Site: brandenburg
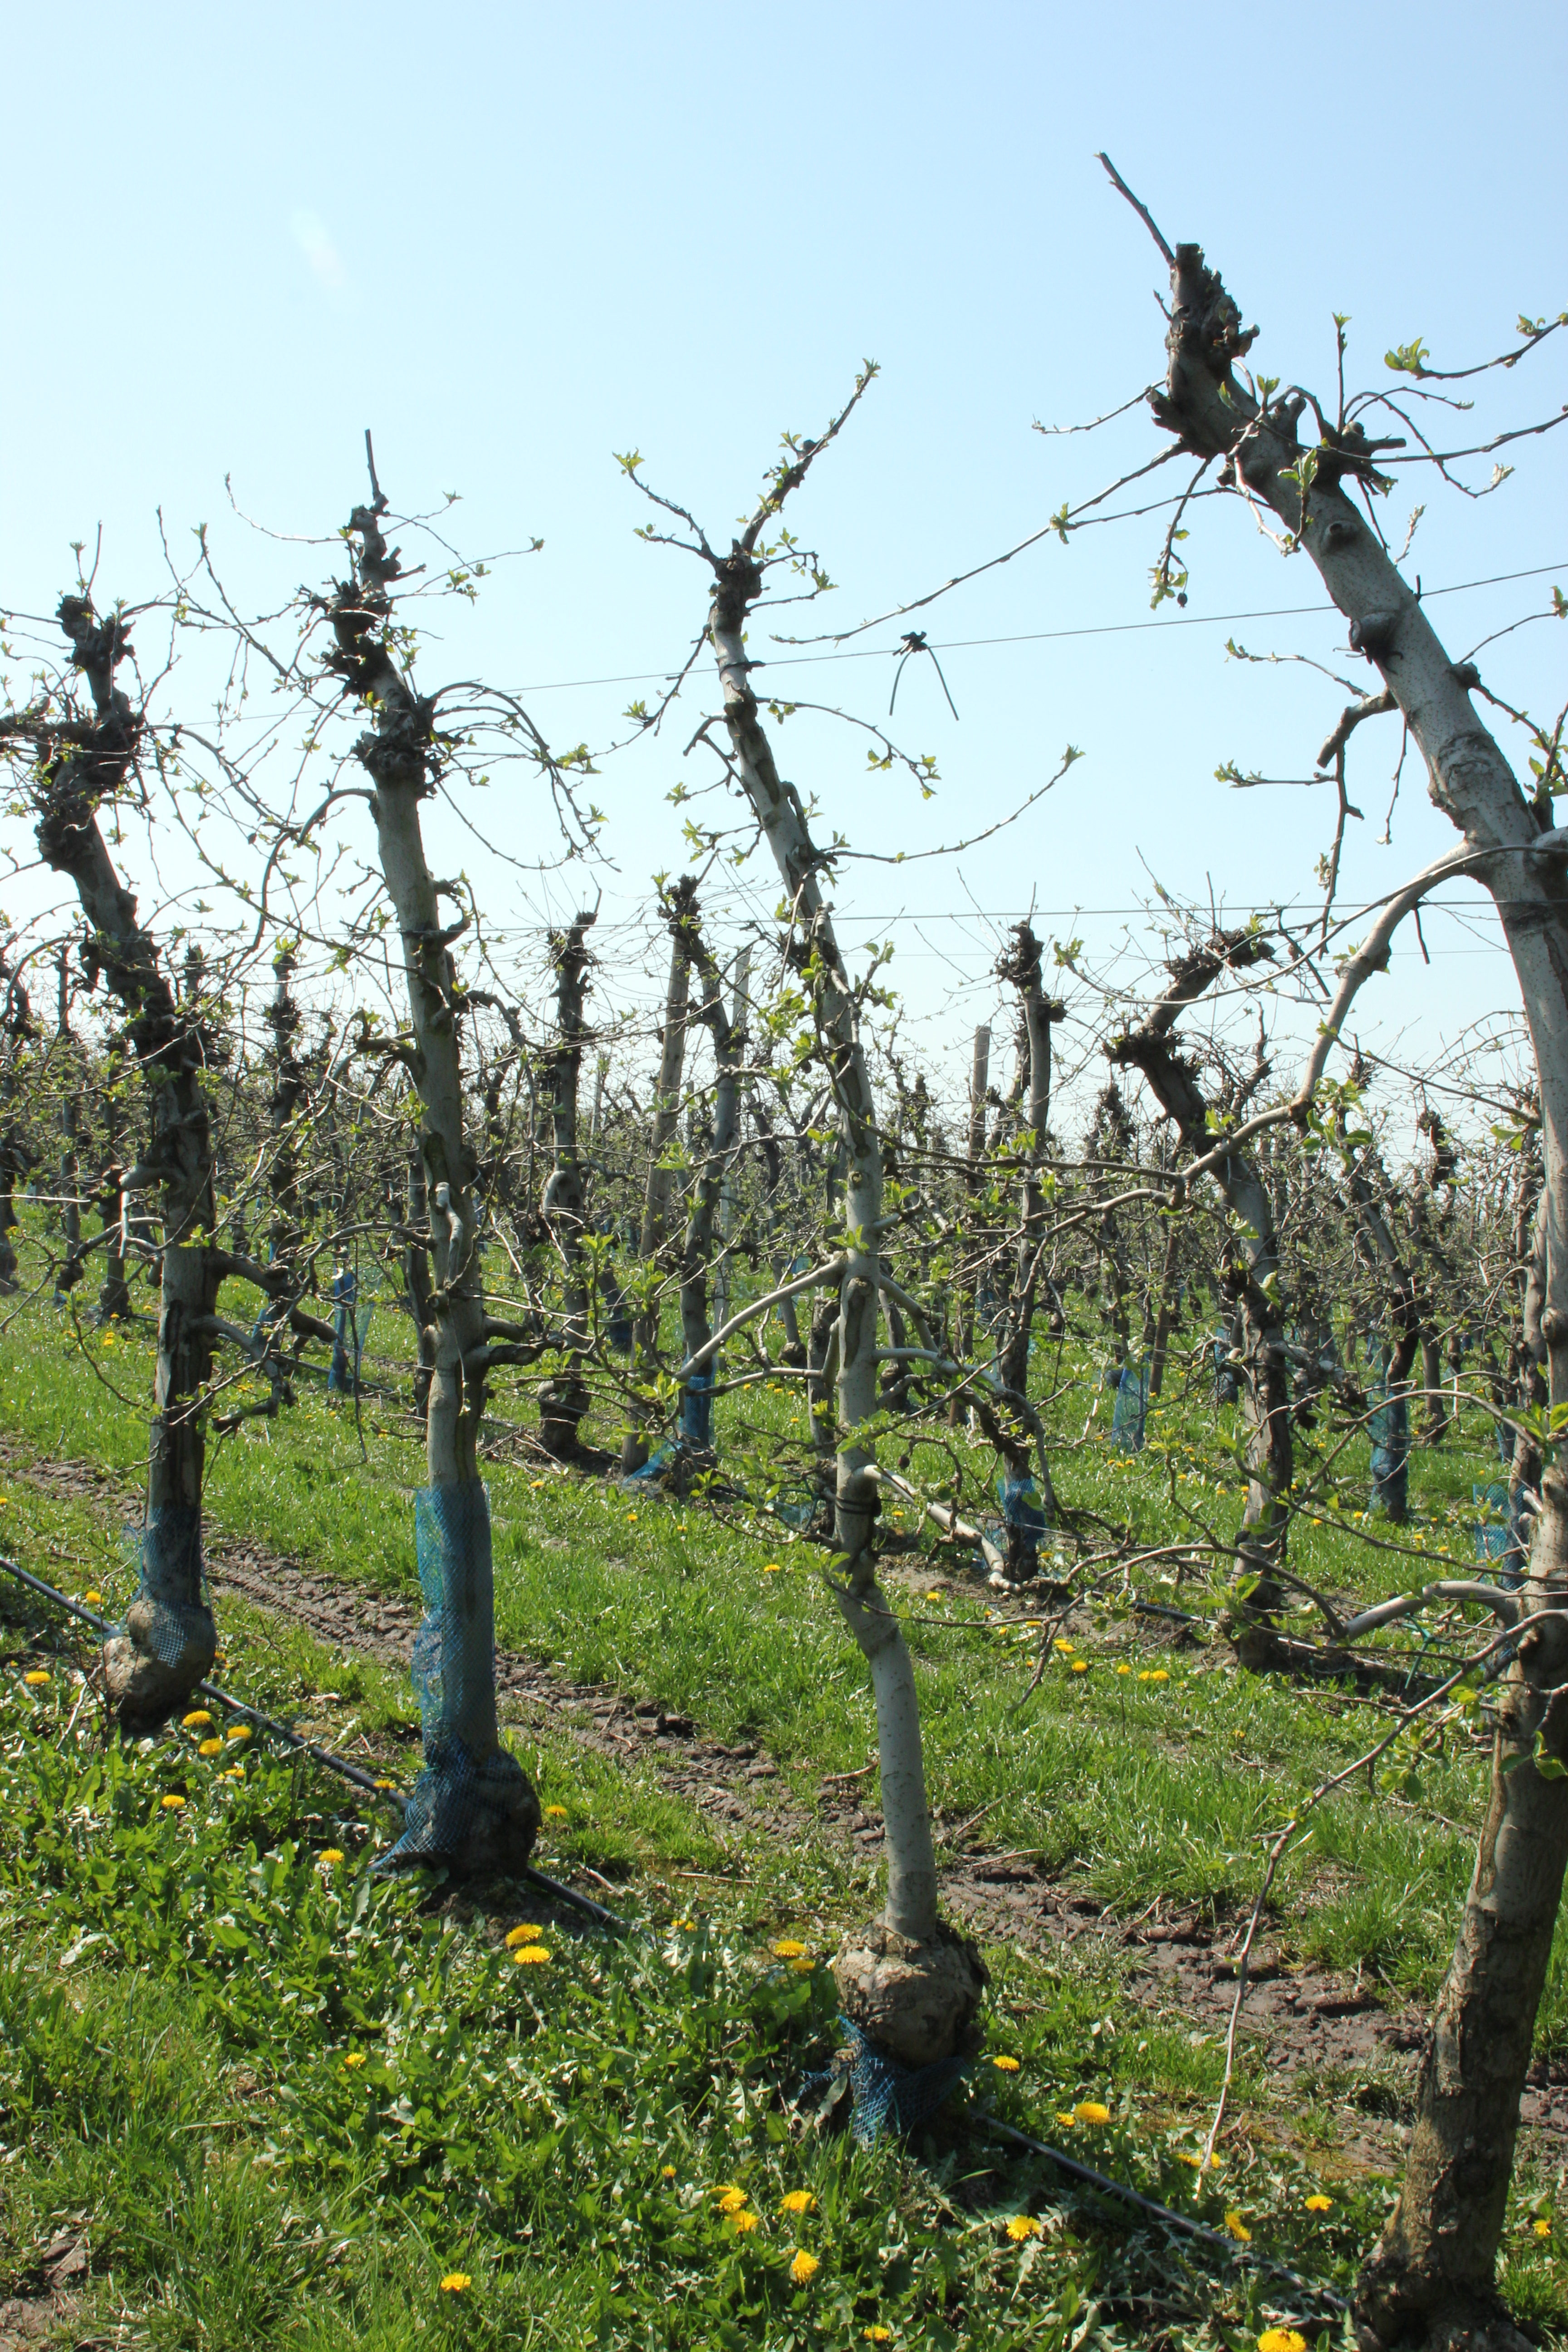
Growth stage (BBCH 56): Inflorescence emergence